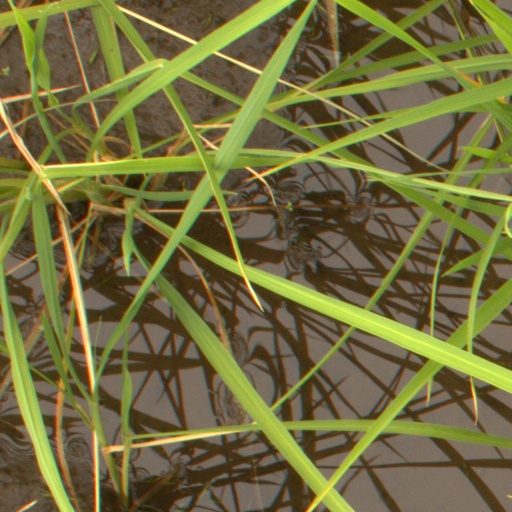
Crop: rice